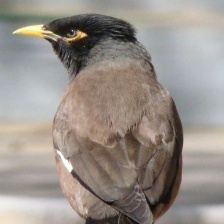
Species: MYNA
Scientific name: ACRIDOTHERES TRISTIS